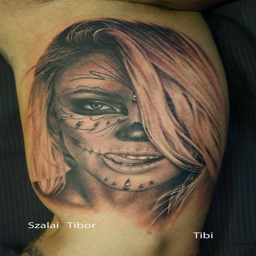
day of the dead tattoo